Rovin

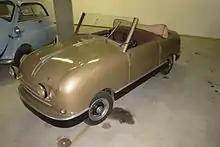
Rovin D3 (1949)

The D3 was little changed from the D2 under the skin, but the "skin" was an all new ponton format body with doors. The headlamps still stood out from the body, which presumably was a less costly solution than integrating them to the wings. The extra weight of doors and hinges and additional window did add some penalty and the car now weighted 380 kg. Nevertheless, a maximum speed of 75 km/h (47 mph) was claimed.